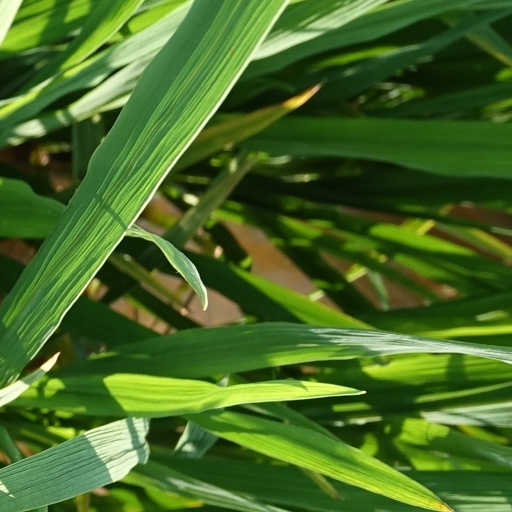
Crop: rice